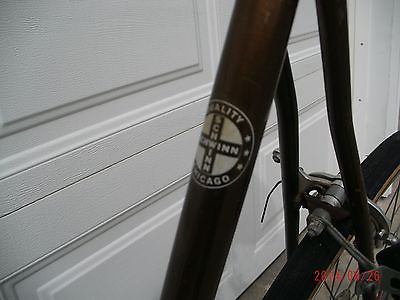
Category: bicycle